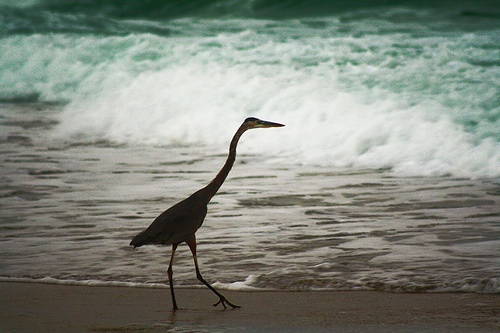
A long necked bird is standing by the ocean shore.
a bird walking alone on the beach beside the water
A bird with a long neck walking along a beach.
a white bird with a long neck some water and sand
Bird with long neck walking along the side of the beach.